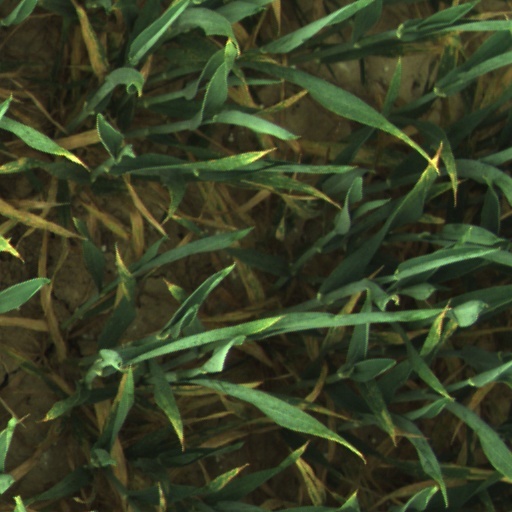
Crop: wheat